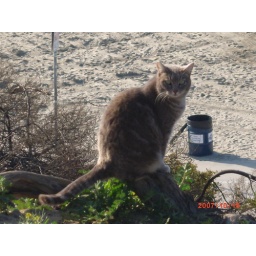
This is one of the stray cats that resides in the bushes on the bluff overlooking the beach in Long Beach